Leonel Suárez

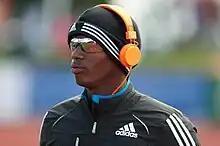
Leonel Suárez during the 2011 Hypo-Meeting

Leonel Suárez Fajardo (born September 1, 1987) is a decathlete from Cuba. He was a bronze medalist in the event at the 2012 Summer Olympics, 2008 Summer Olympics and a silver medalist at the 2009 World Championships. He won a third consecutive global medal at the 2011 World Championships in Athletics, taking bronze.